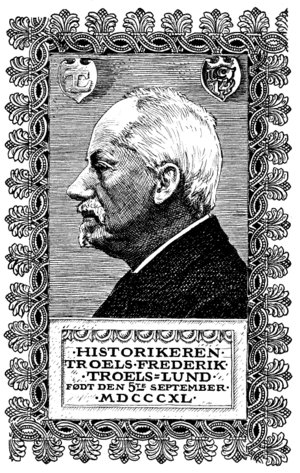
Troels Troels-Lund
Troels Lund portrætteret af Hans Tegner i 4. udgave af "Dagligt Liv i Norden"
"Troels Frederik Troels-Lund var en dansk historiker og forfatter. Han kendes mest for ""Dagligt liv i Norden i det sekstende århundrede"", der udkom første gang 1879-1901 i 14 bind.